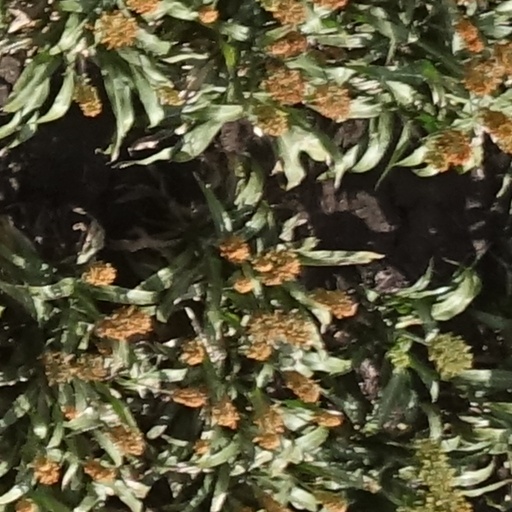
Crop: sorghum